Rusholme

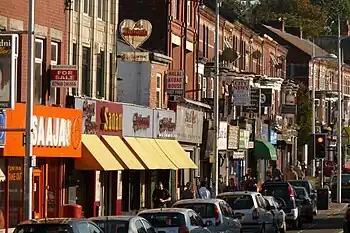
Wilmslow Road (B5117), Rusholme

Wilmslow Road is part of the B5117, a thoroughfare running from Parrs Wood north into the city centre, traversing the campuses of the University of Manchester and Manchester Metropolitan University. It forms part of what is the busiest bus route in Europe, with many stops being serviced by a bus from one of many different bus companies every 60 to 90 seconds during peak times. A section of this road known locally as the Curry Mile contains at least 70 restaurants, takeaways and kebab houses specialising in the cuisines of South Asia and the Middle East. Appleby Lodge is a 1930s block of flats opposite Platt Fields Park.